We Can Do It!

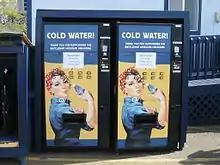
An example of commercial use on a pair of vending machines for bottled water at a WWII Battleship Museum

In 1982, the "We Can Do It!" poster was reproduced in a magazine article, "Poster Art for Patriotism's Sake", a "Washington Post Magazine" article about posters in the collection of the National Archives.